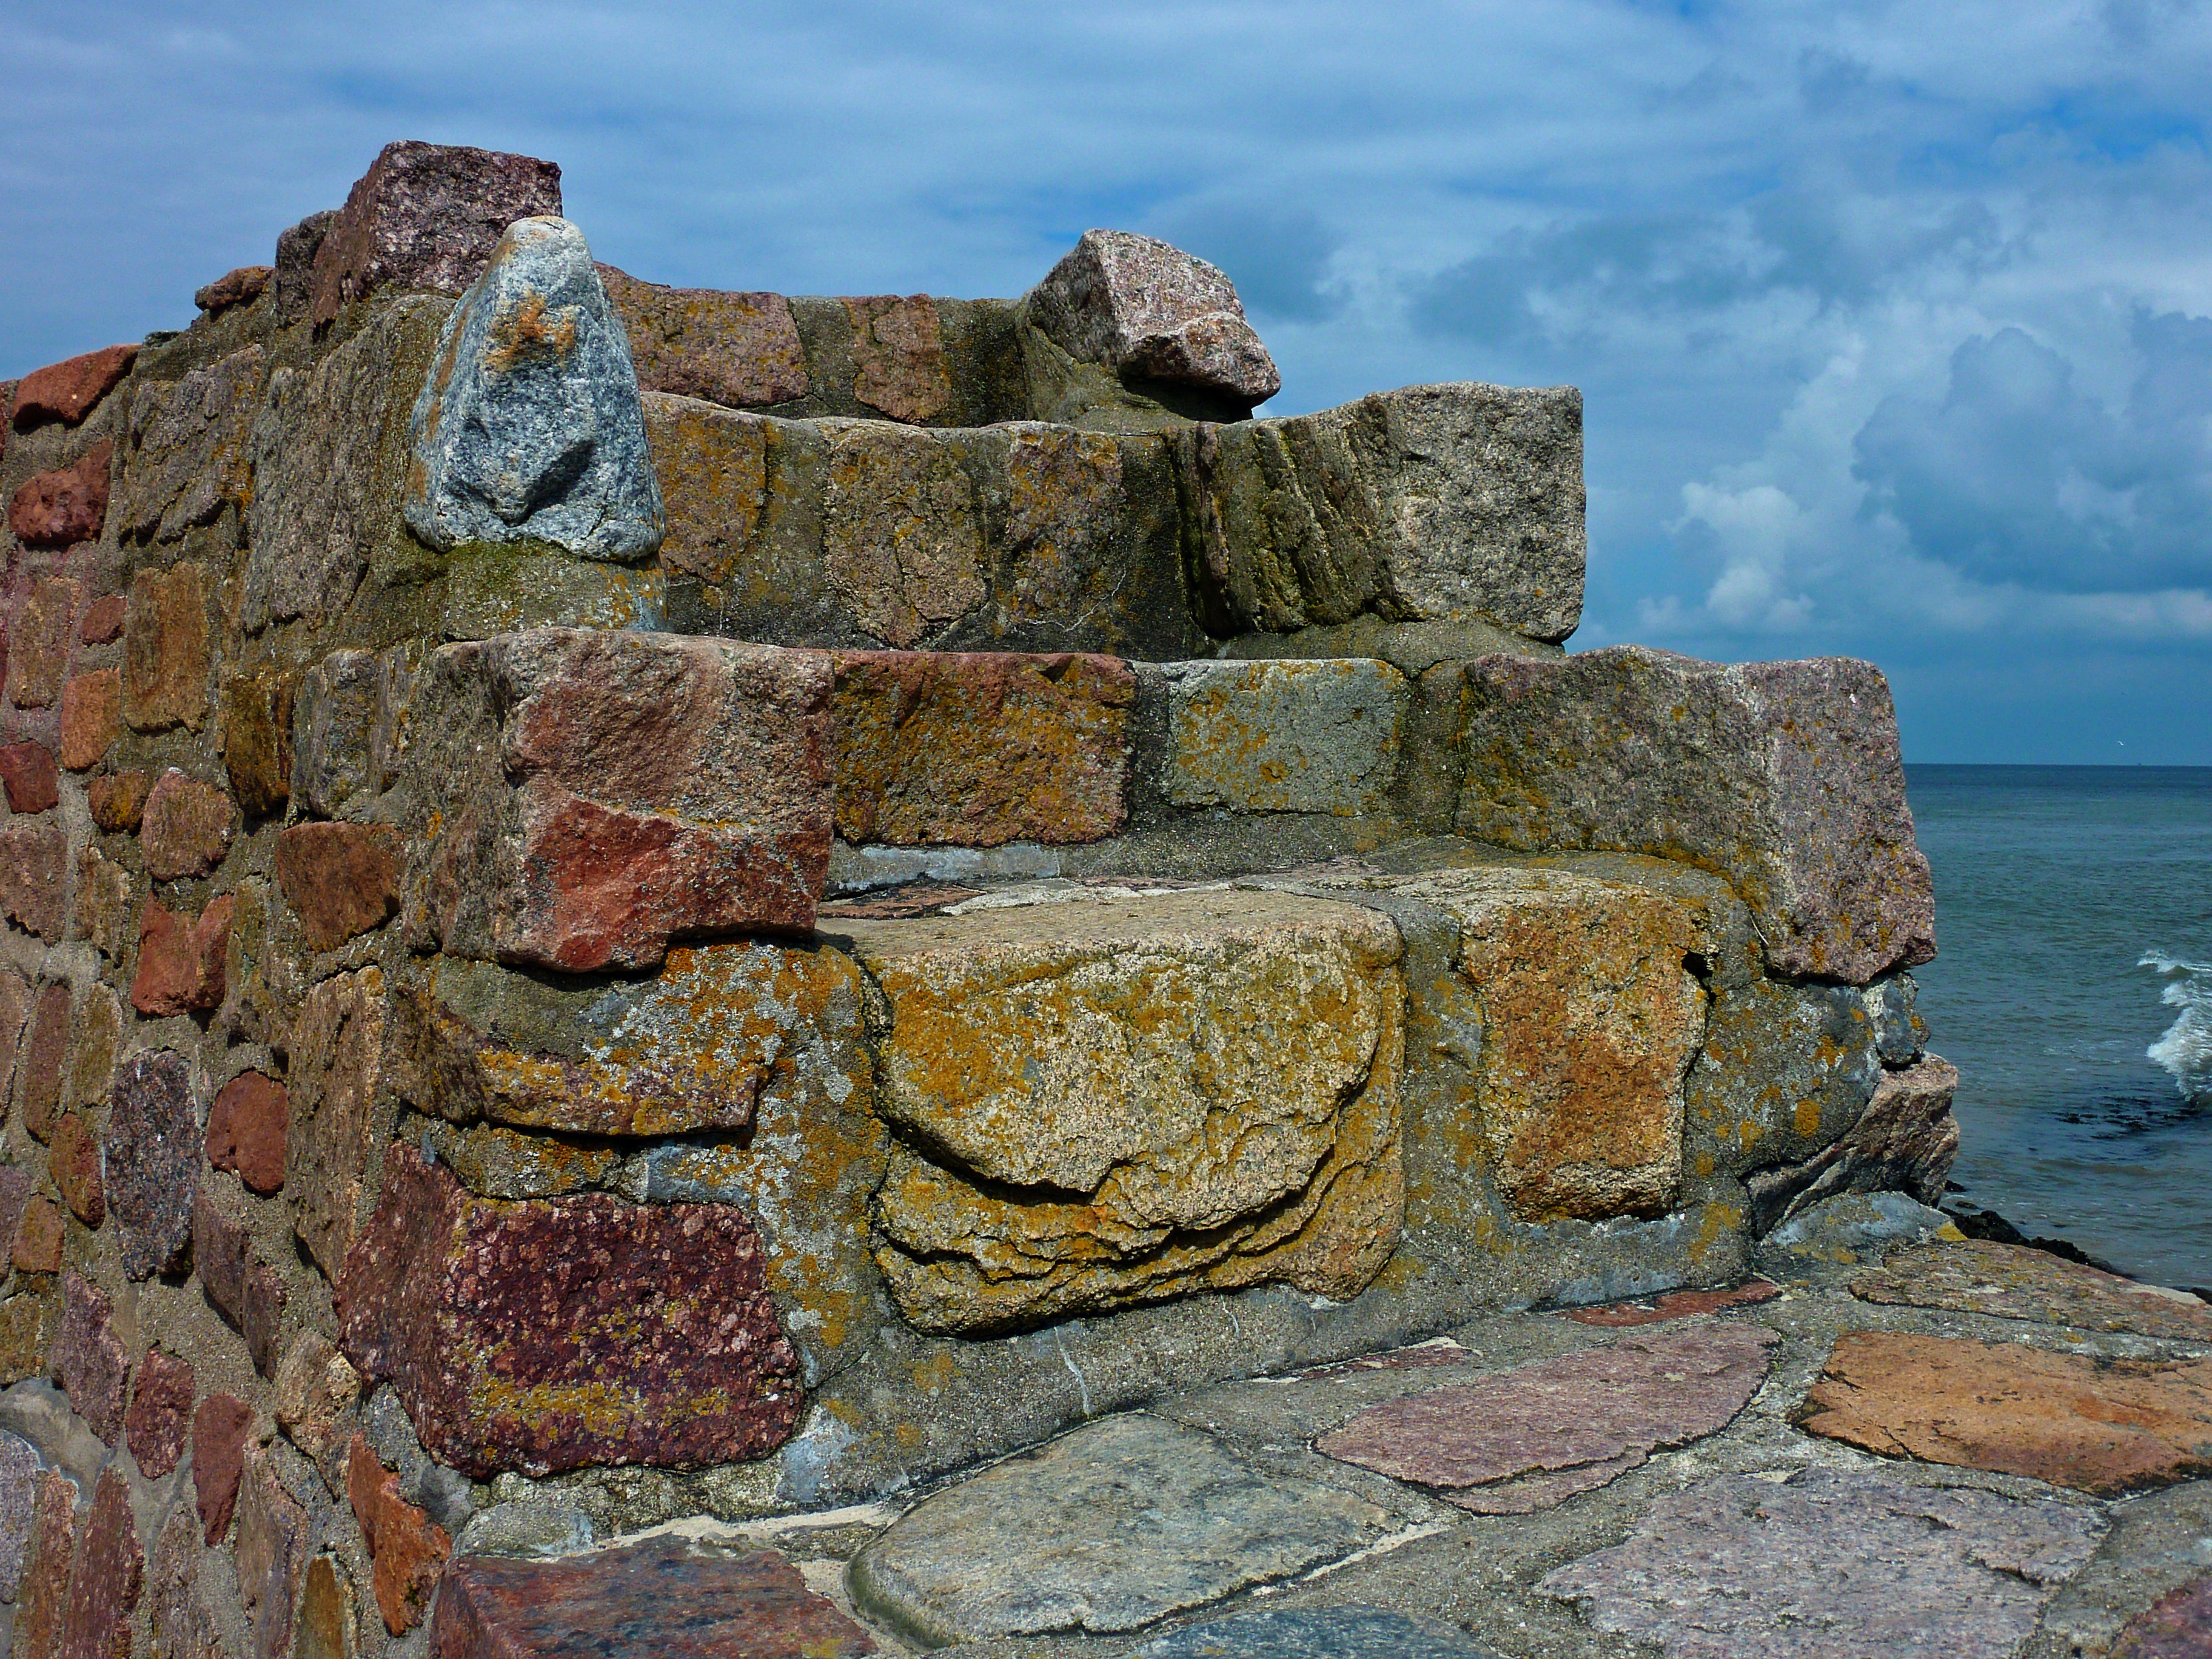
landscape, sea, coast, water, rock, sky, wall, formation, cliff, romantic, landmark, port, tourism, terrain, material, bank, geology, outcrop, ruins, boulder, bedrock, quay wall, harbour entrance, holiday destination, ancient history